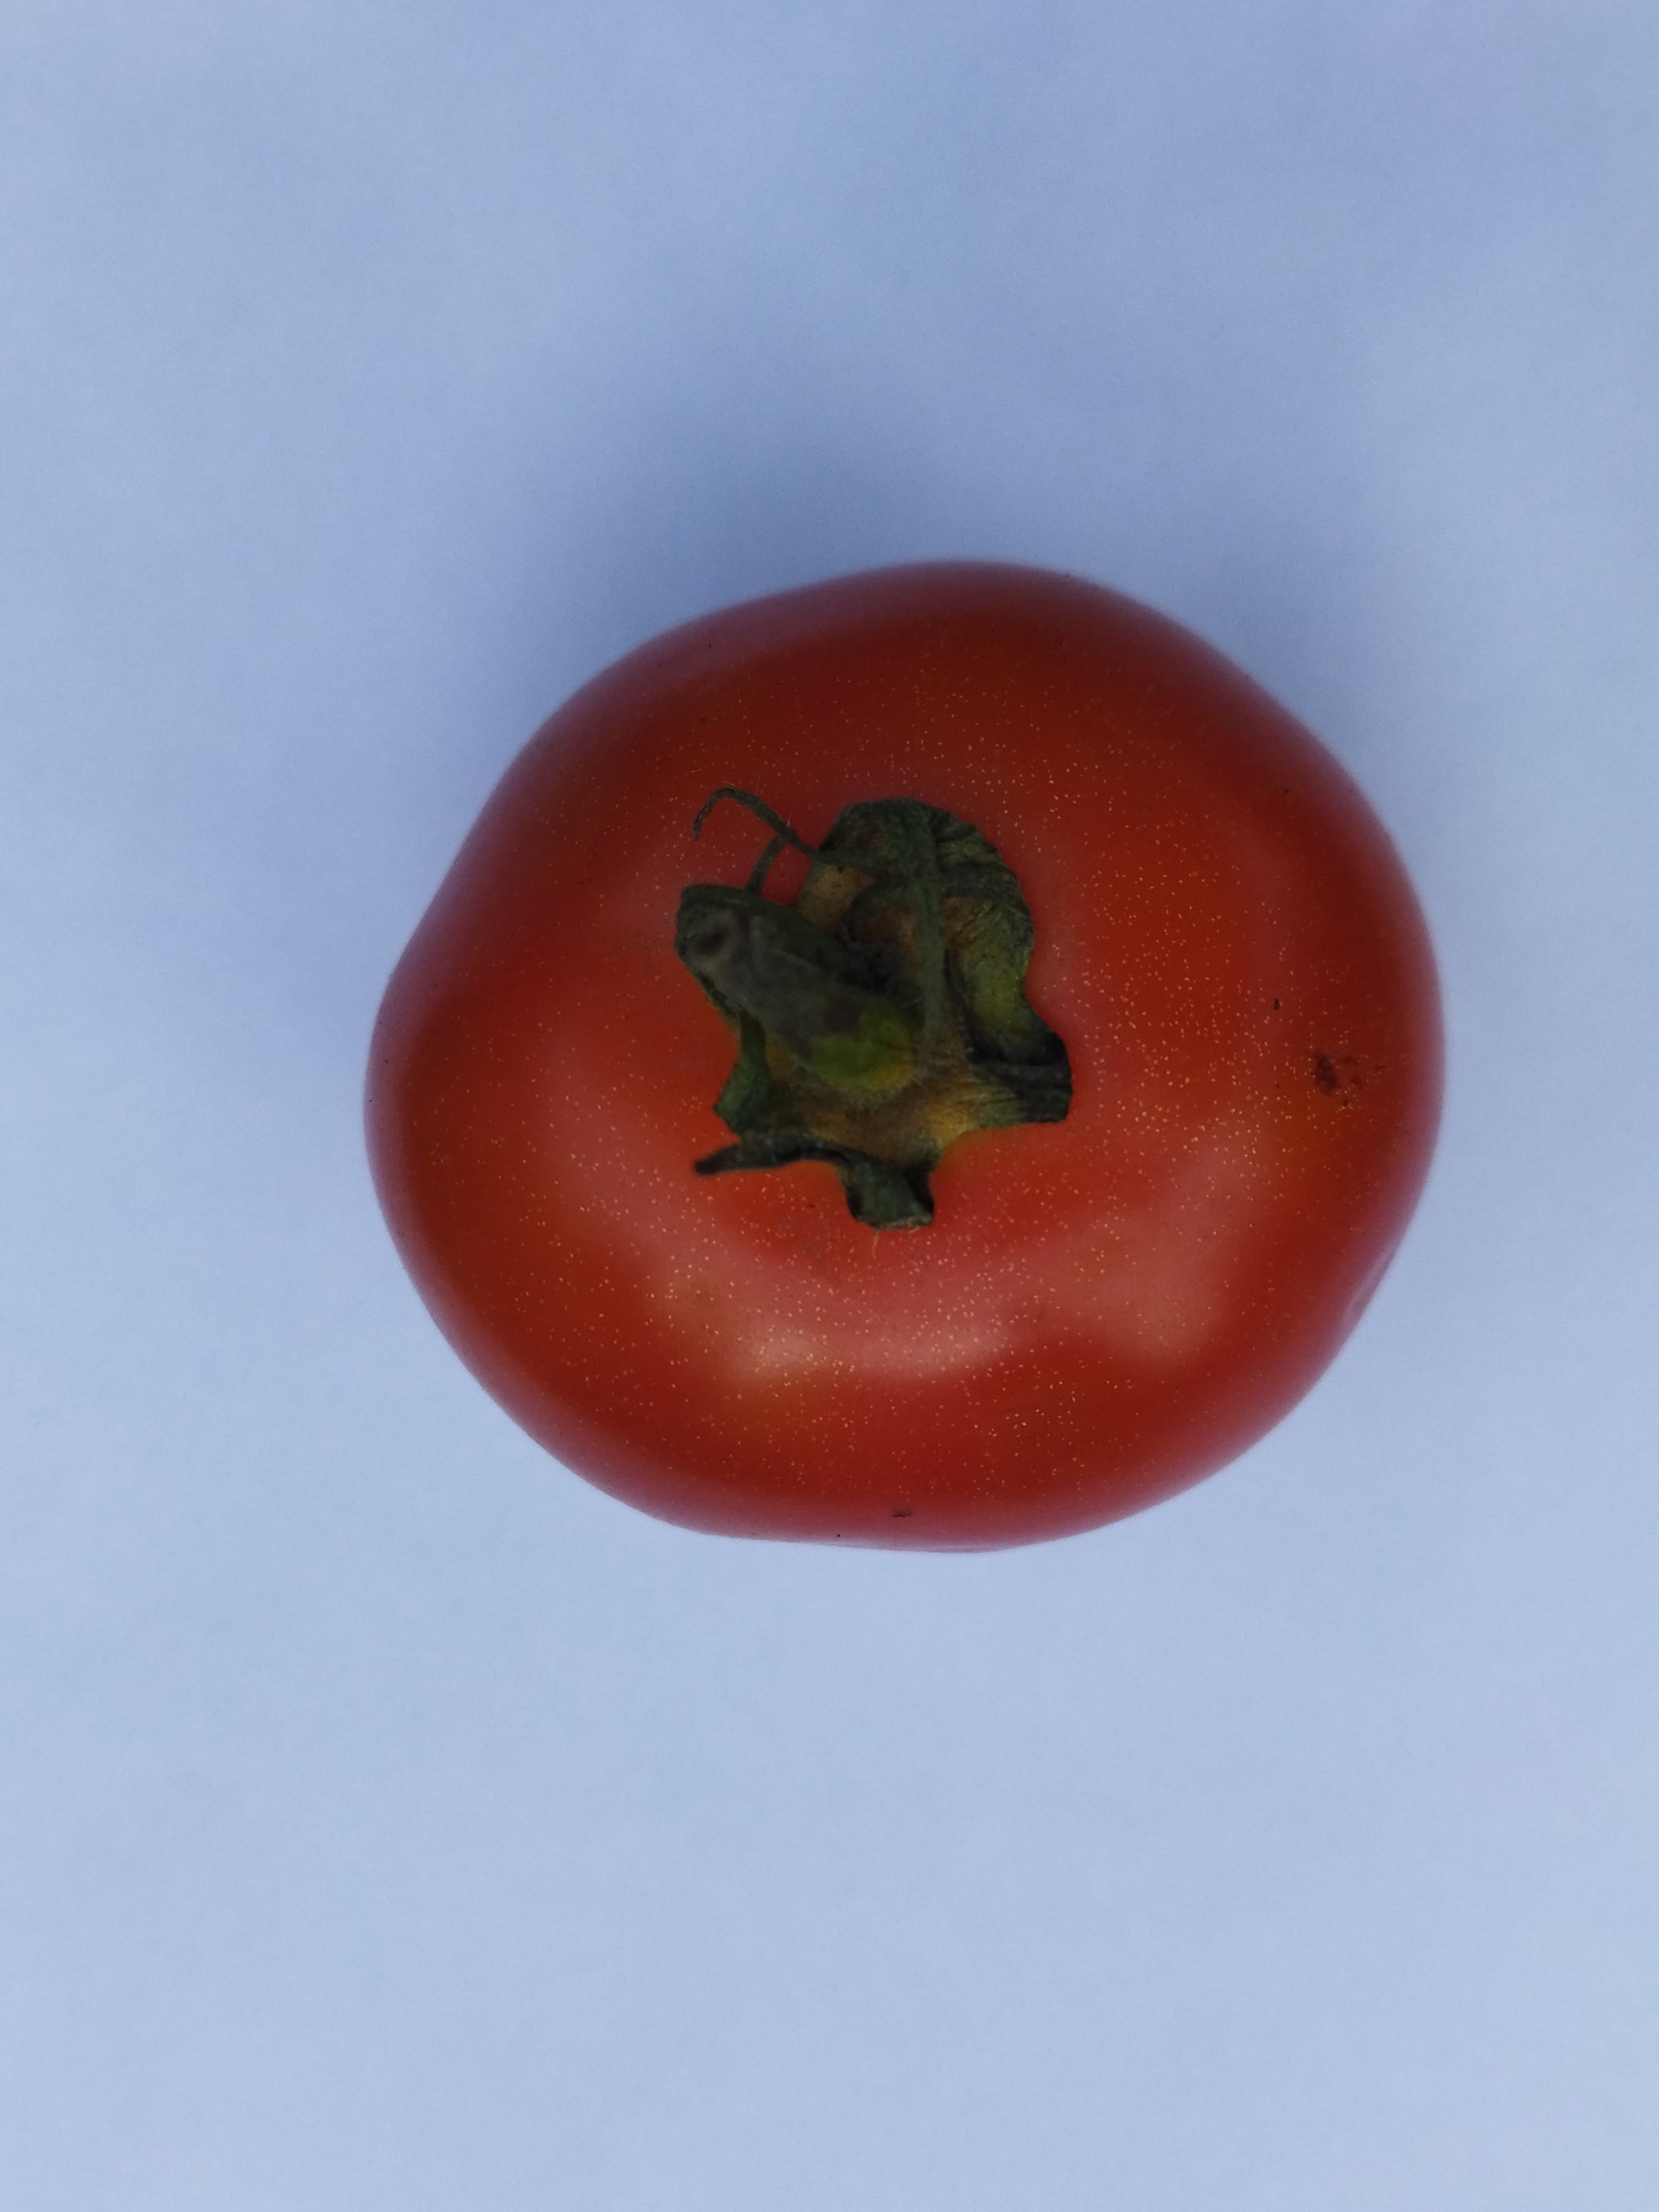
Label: Fresh